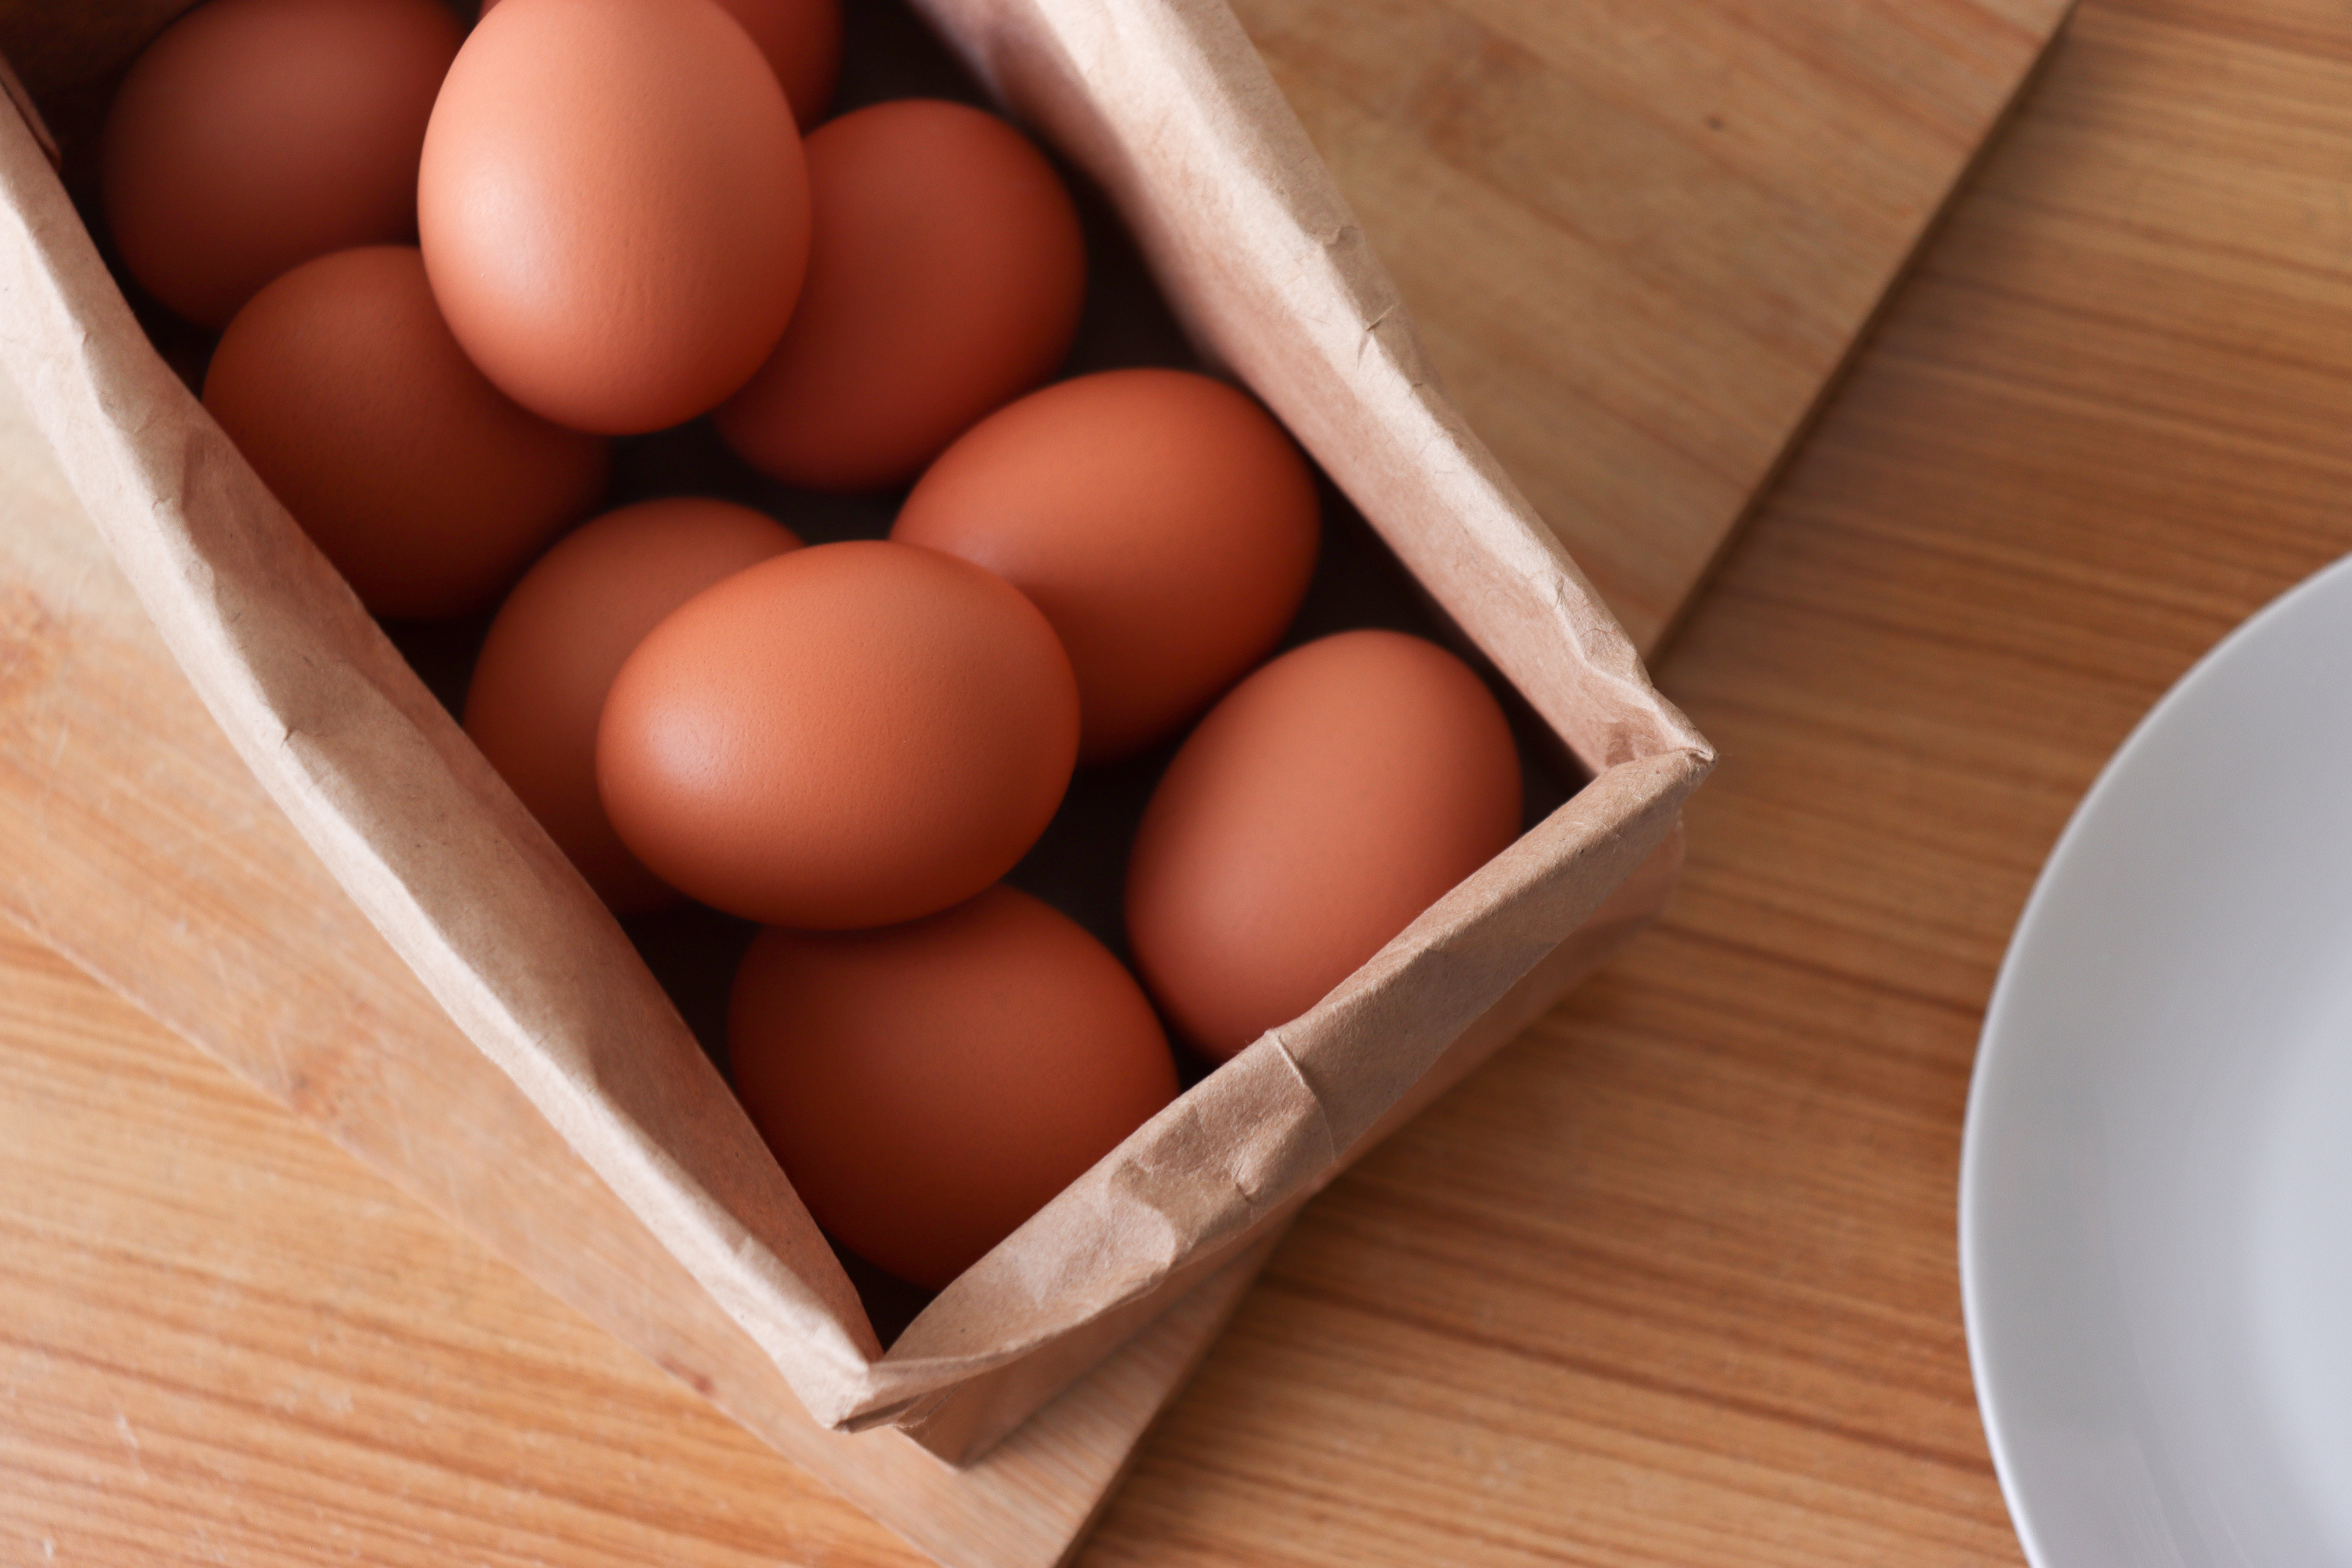
egg, brown, food, ingredient, wood, cuisine, dish, tableware, hardwood, serveware, peach, oval, still life photography, event